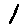
Label: 1